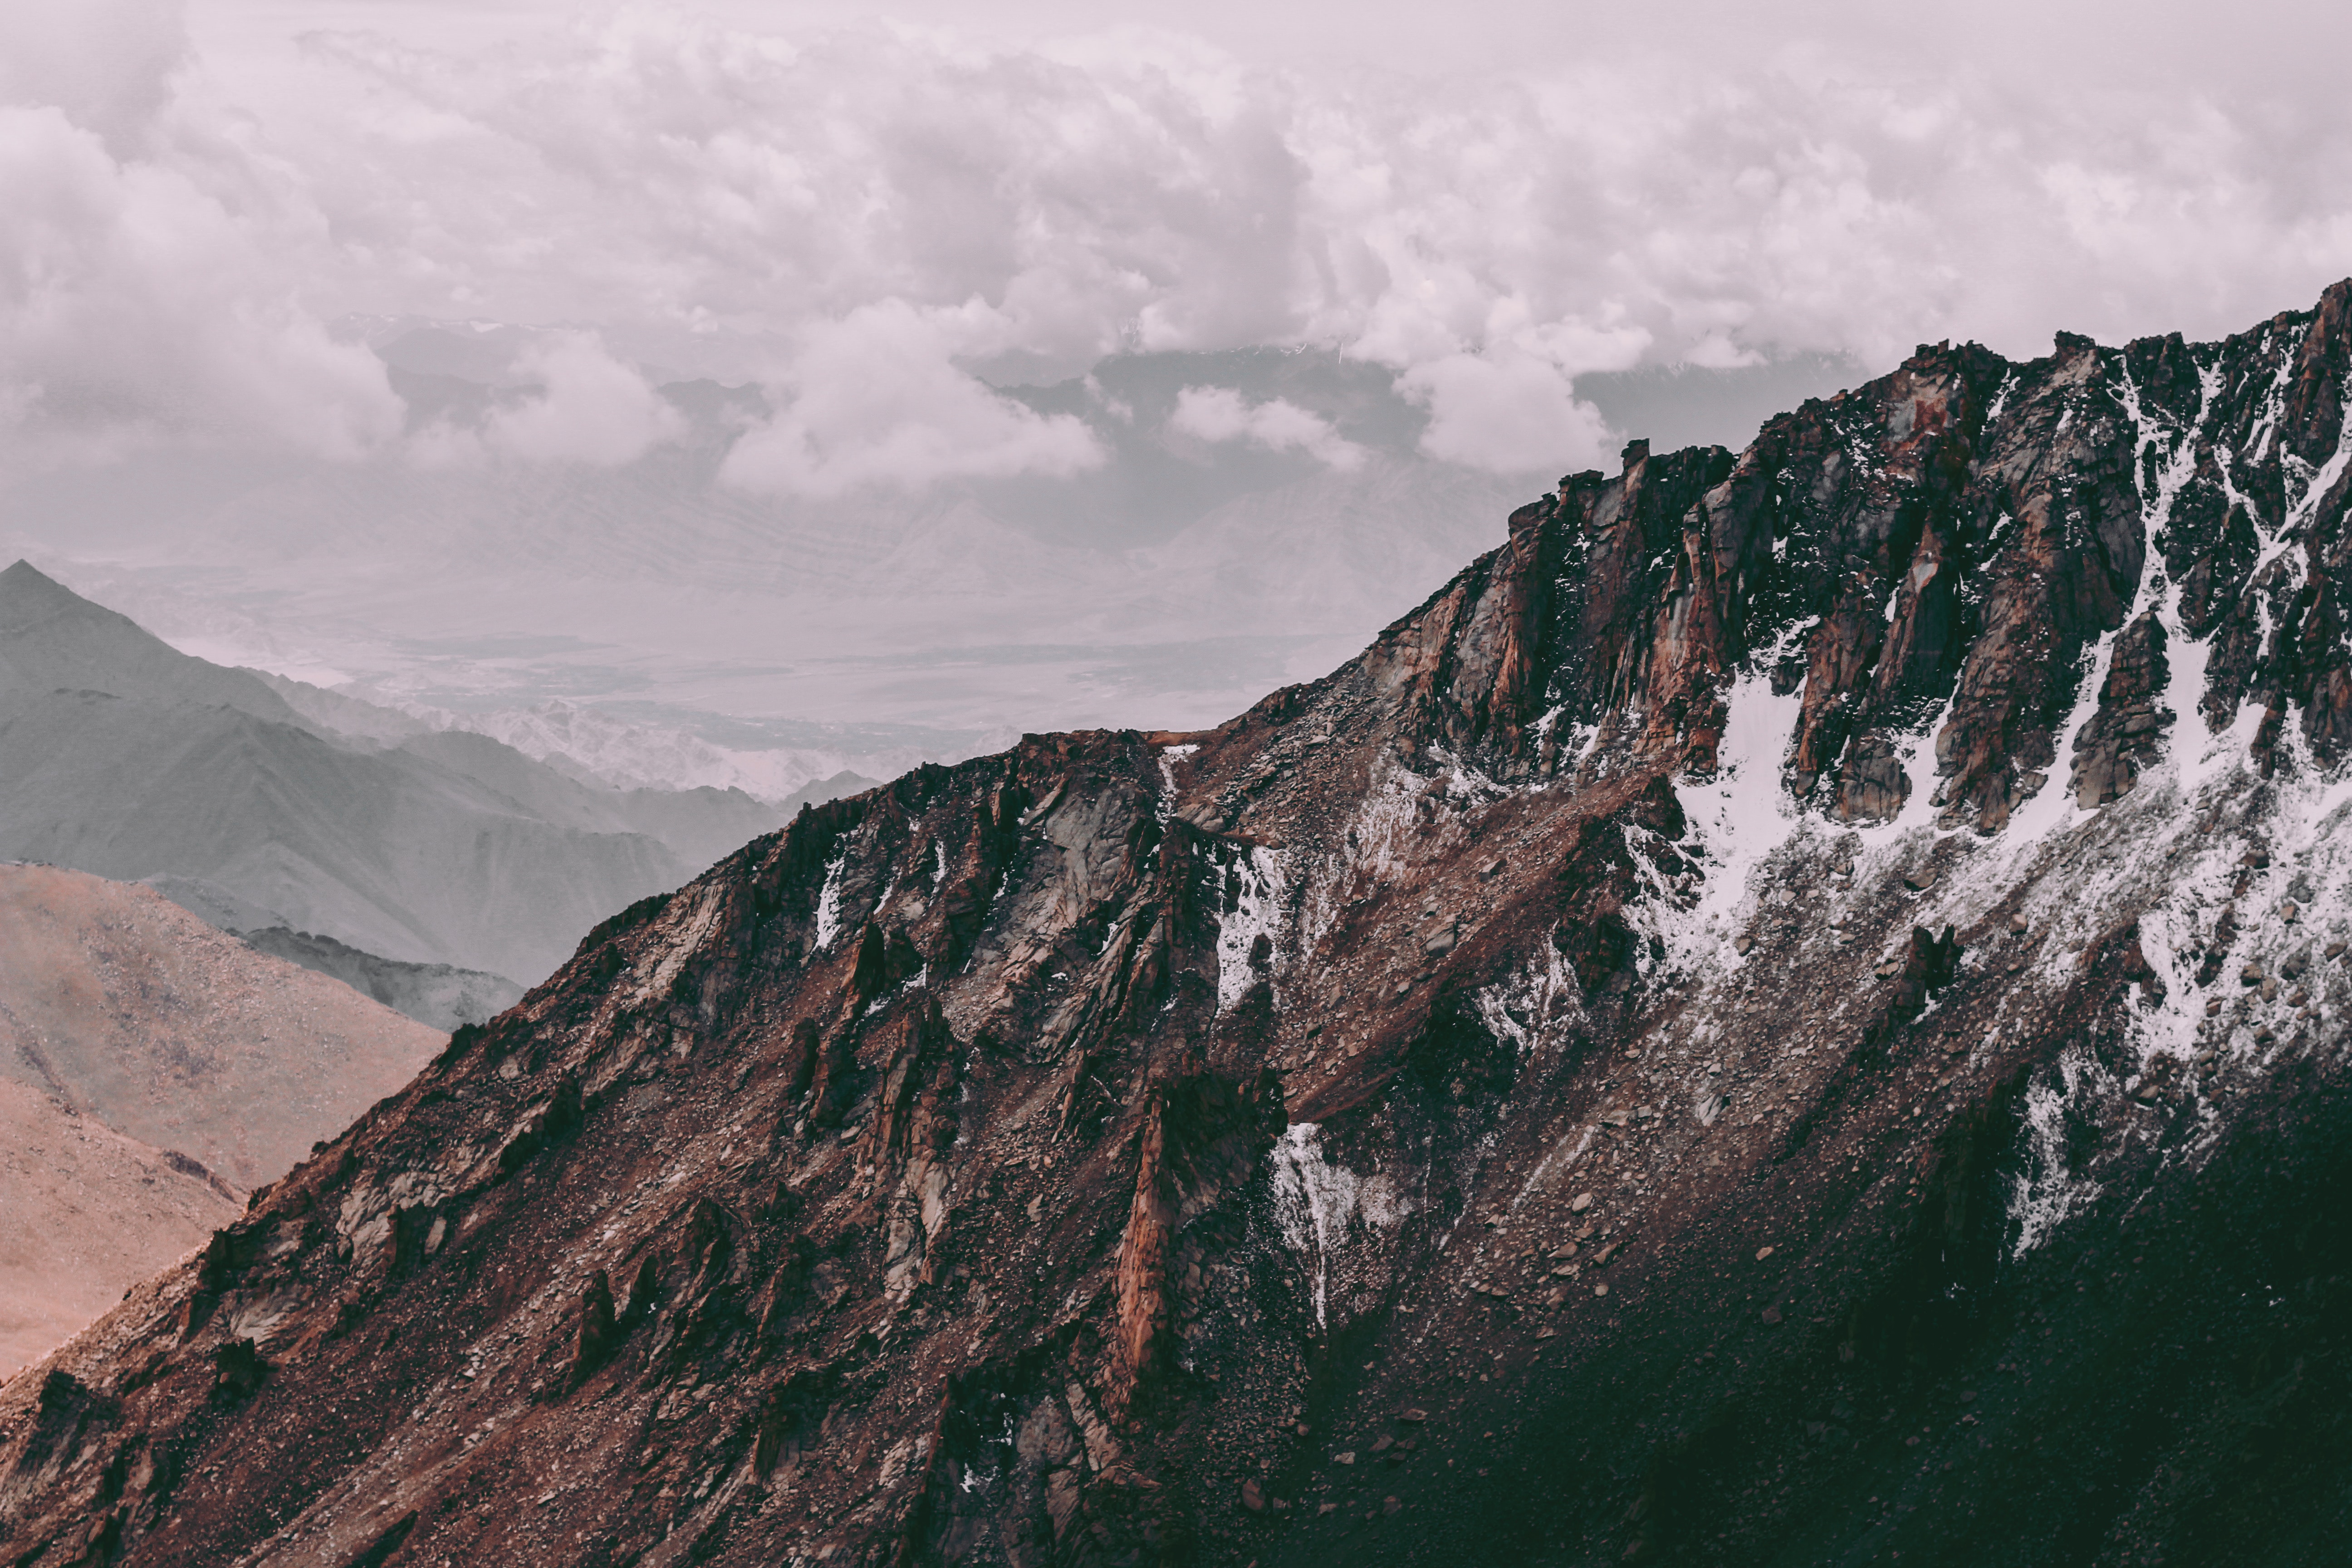
mountainous landforms, mountain, mountain range, sky, ridge, highland, natural landscape, hill, atmospheric phenomenon, hill station, cloud, geological phenomenon, wilderness, valley, alps, fell, massif, summit, mountain pass, geology, terrain, rock, national park, landscape, tree, mount scenery, photography, cliff, ar te, badlands, outcrop, wadi, world, escarpment